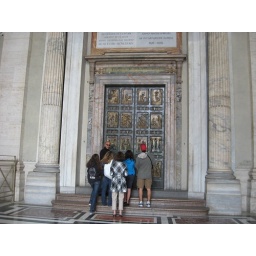
This door is opened by the Pope every 25 years. It is solid wall on the other side.